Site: brandenburg
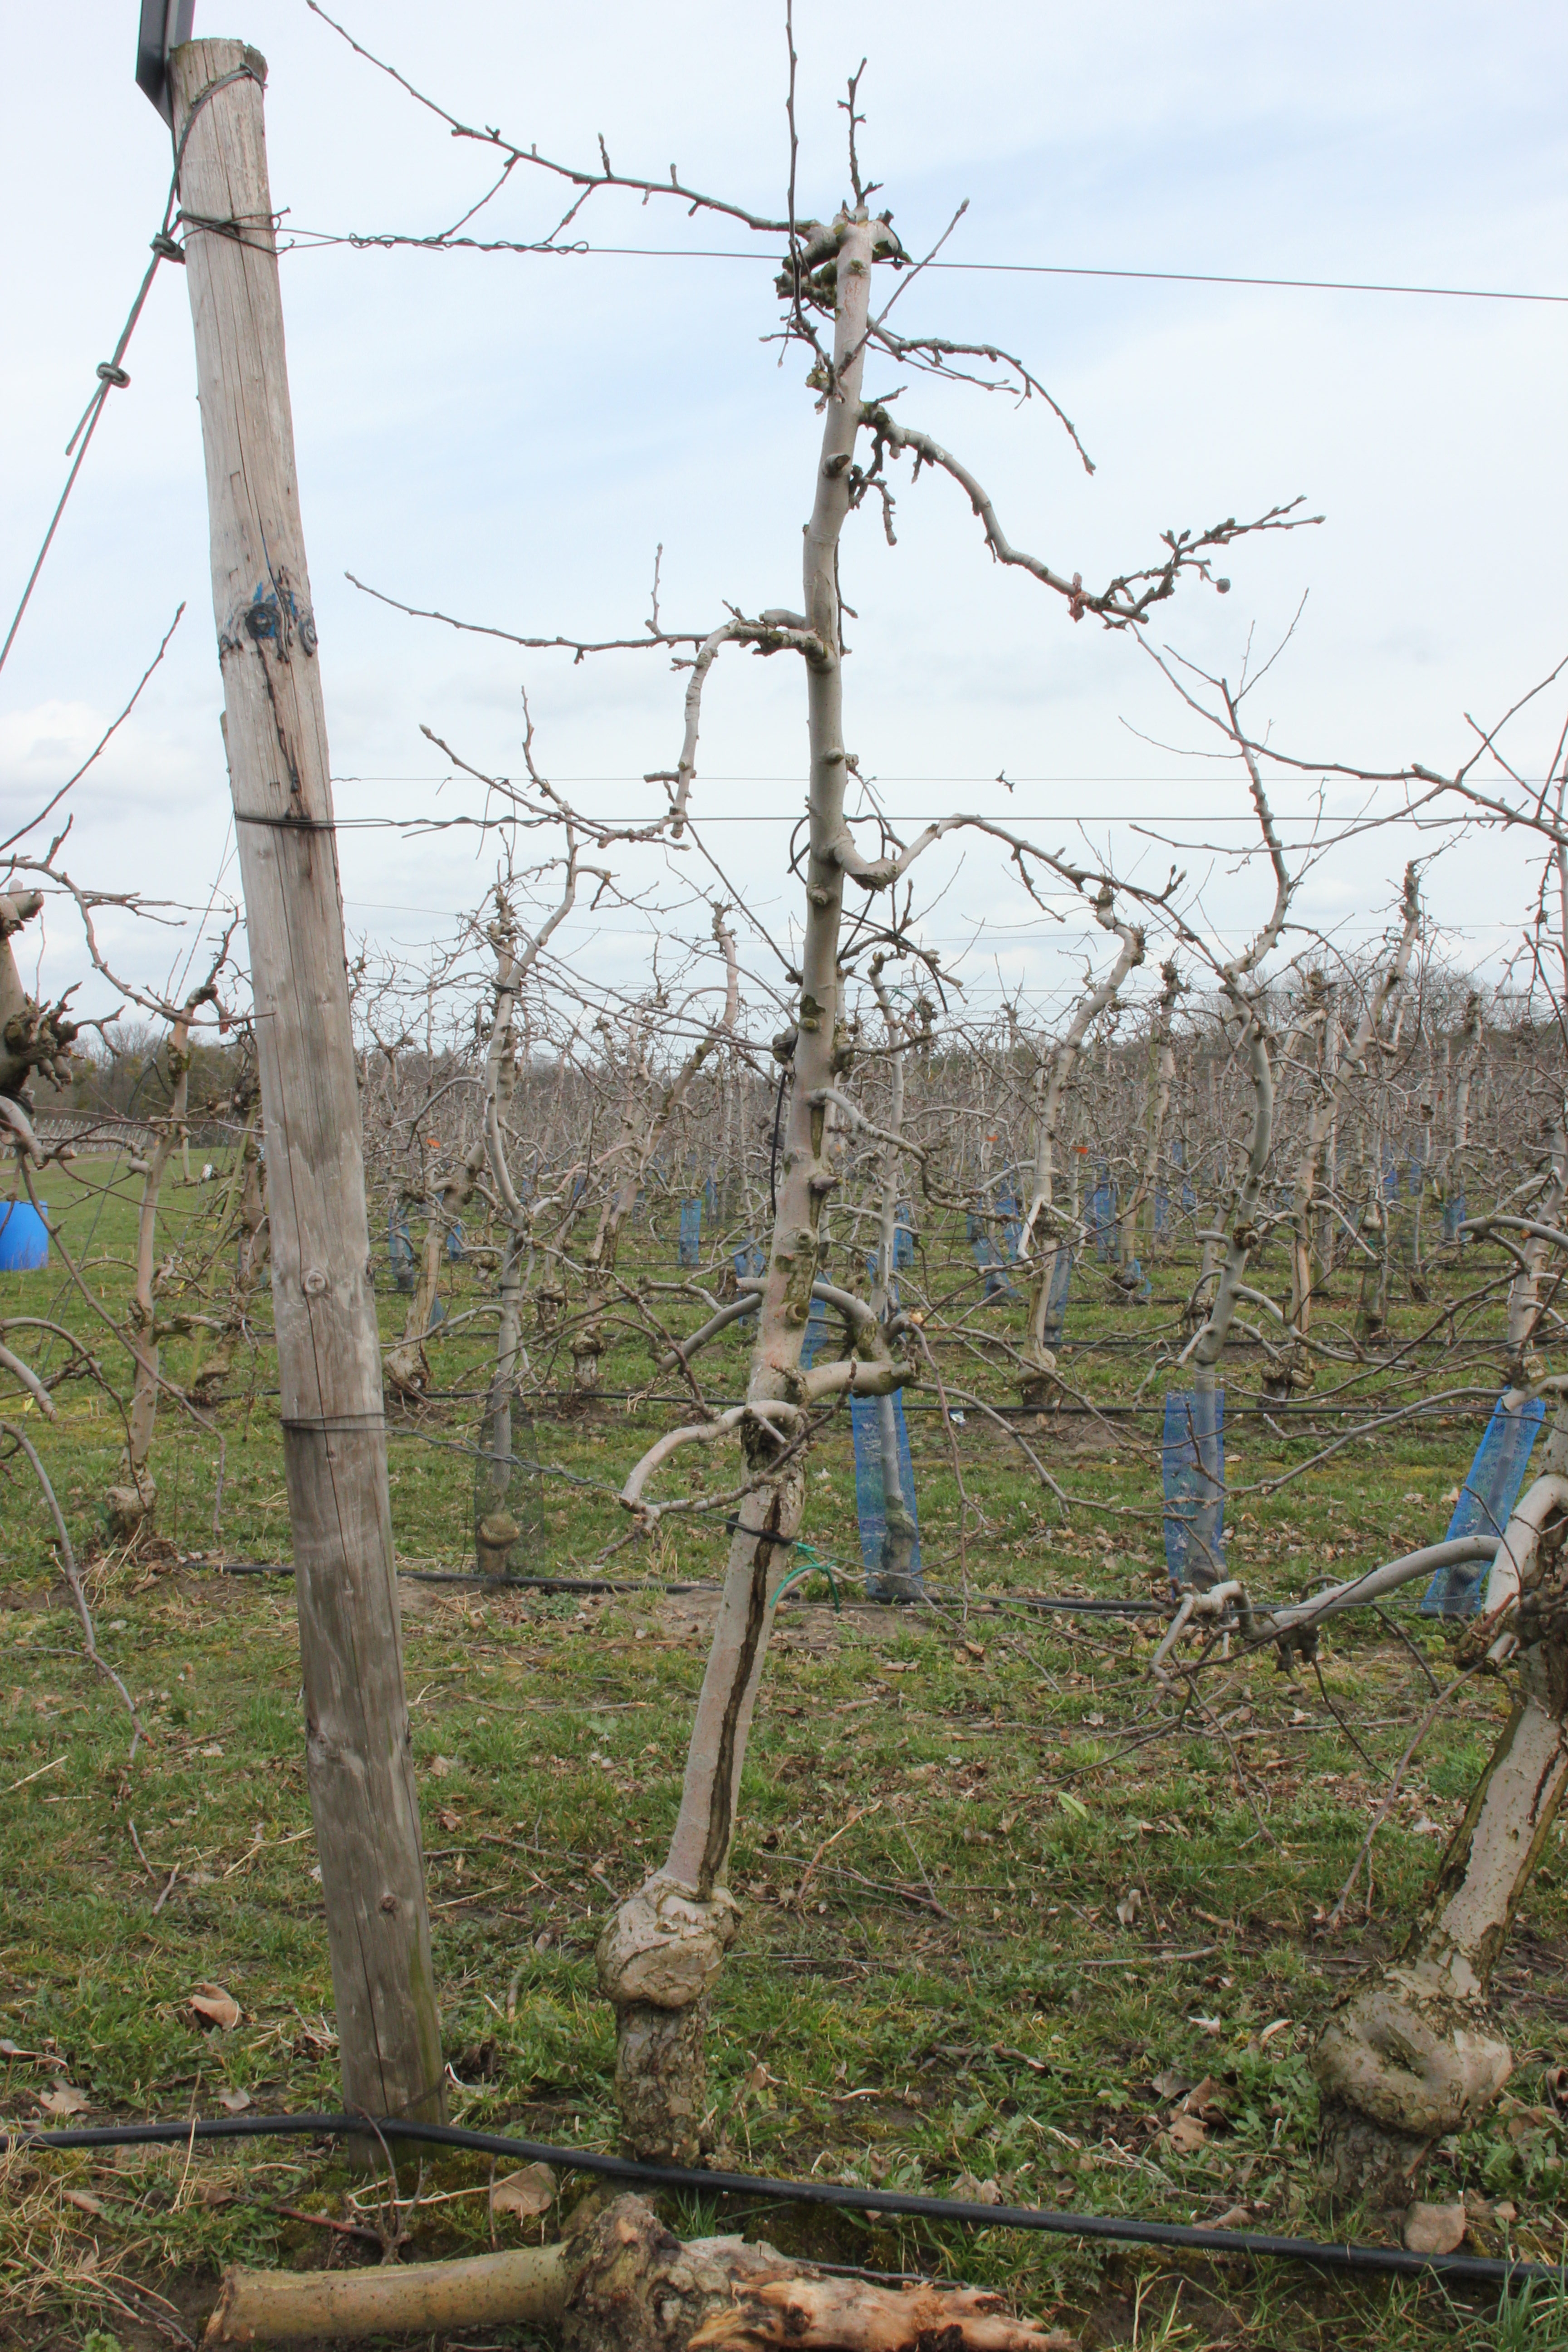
Growth stage (BBCH 01): Bud development